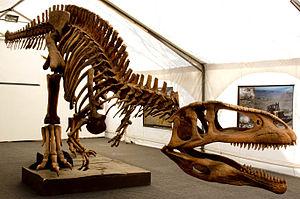
La province de Chubut est une province de l’Argentine, située en Patagonie, entre les 42ᵉ et 46ᵉ parallèles sud.
Tyrannotitan est un genre éteint de grands dinosaures carnivores bipèdes de la famille des carcharodontosauridés ayant vécu durant le Crétacé inférieur, à l'Aptien, et découvert en Argentine.